Kaliningrad Regional Amber Museum

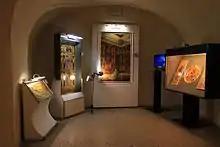
Exposition on the subject of Amberroom

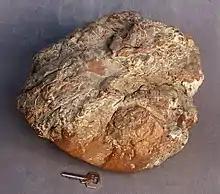
The largest piece of amber in Russia, weighing

The Kaliningrad Regional Amber Museum is a museum located in the Russian city of Kaliningrad devoted to housing and displaying amber artworks. It is located in the city center, on the shore of Lake Verkhneye.